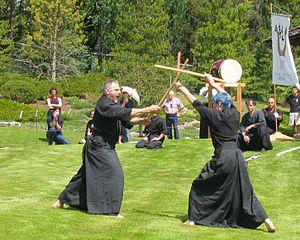
Le chanbara est un genre cinématographique et théâtral japonais de bataille de sabre souvent présenté comme un équivalent du film de cape et d'épée européen.